Thames Diamond Jubilee Pageant

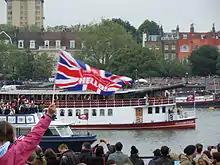
Powered vessels in the pageant

Following the Royal convoy came groups of powered vessels. These included a number of now very rare steam vessels, "Alaska", the oldest working passenger vessel on the Thames, and the tugs "Barking" and "Kennet". Among the working vessels were "Amaryllis", umpire's launch for the Henley Royal Regatta; "White Heather", the only surviving narrow-beam London canal tug; the "Stork" HM Customs and Excise boat, "James Stevens No.14", the world's oldest motor lifeboat; and the "Massey Shaw" fireboat of the London Fire Brigade, veteran of Operation Dynamo, Dunkirk. The Dunkirk Little Ships flotilla comprised fifty-five small craft, with a further five vessels in other sections. They included Sir Malcolm Campbell's "Blue Bird of Chelsea", the "Breda" from the TV series "The Prisoner", and "MTB102" which also carried Churchill and Eisenhower on 3 June 1944 to view the D-Day fleet. Forces vessels included "Royal Naval Steam Cutter No. 438", built the year of the Diamond Jubilee of Queen Victoria; RASCV "Humber", the last wooden vessel in service with the Army, and "Atta Boy", a launch from at the Battle of Jutland in 1916. The Cornish fishing lugger "Barnabas", built in 1881, had sailed 450 miles from Cornwall for the pageant, and carried St Piran's Flag, the largest flag born by any vessel in the flotilla.